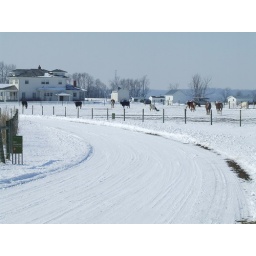
The white farm house and out buildings are visible in the back. Up front are cattle and draft horses.